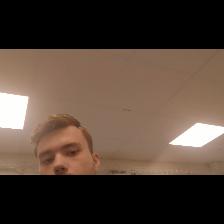
Label: Human